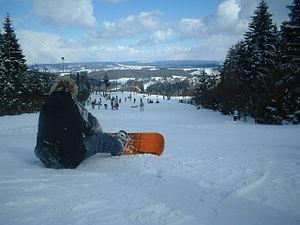
Piste de ski à la Baraque de Fraiture (Belgique).
La Baraque de Fraiture est un des points les plus élevés de la Belgique. Elle est située sur le territoire de la commune de Vielsalm dans la province de Luxembourg et est le point culminant de cette dernière. Sa station de ski, composée de trois pistes de ski alpin et de plusieurs parcours de ski de fond, est ouverte en moyenne 20 jours par an. Cela dit, il est déjà arrivé qu'elle fût ouverte plus de 60 jours.